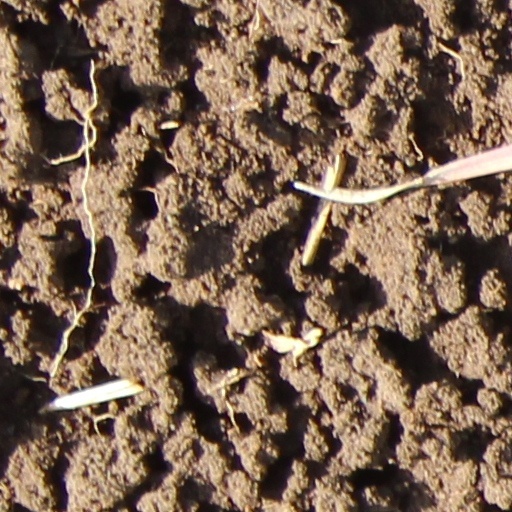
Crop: wheat